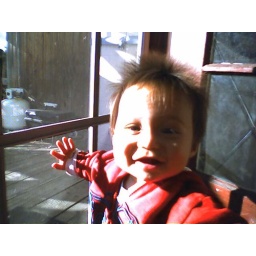
Jason standing by the screen door. -- Sent from my Treo